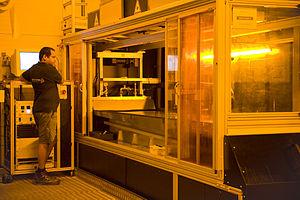
Matérialise NV, basée à Louvain, en Belgique, est une entreprise active dans le domaine de l’impression 3D, proposant à la fois des logiciels et de la fabrication de pièces.